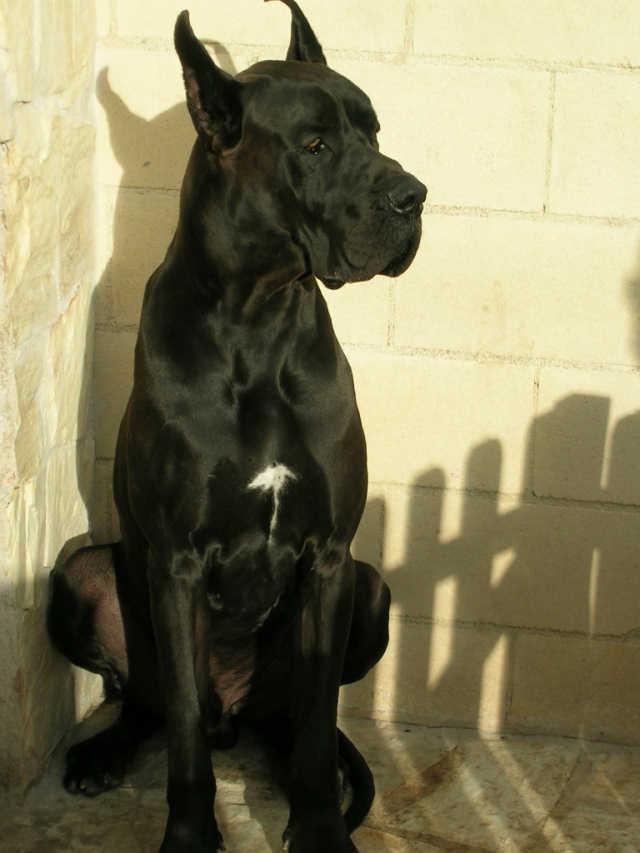
Great_Dane